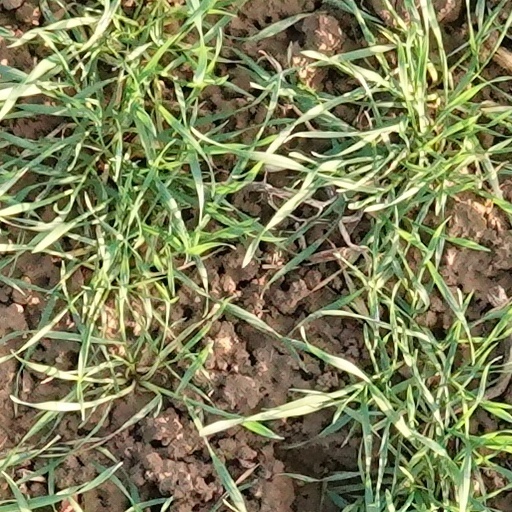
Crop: wheat